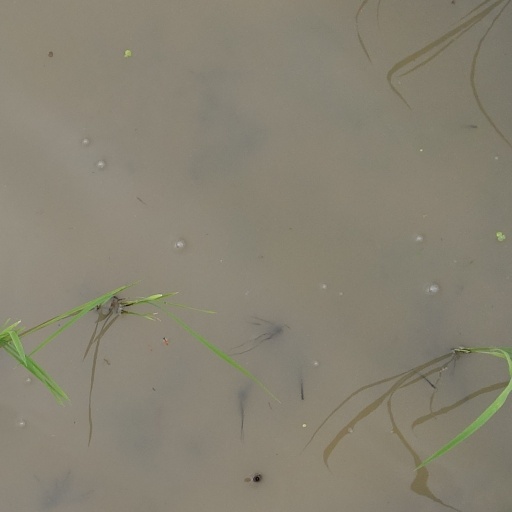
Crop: rice